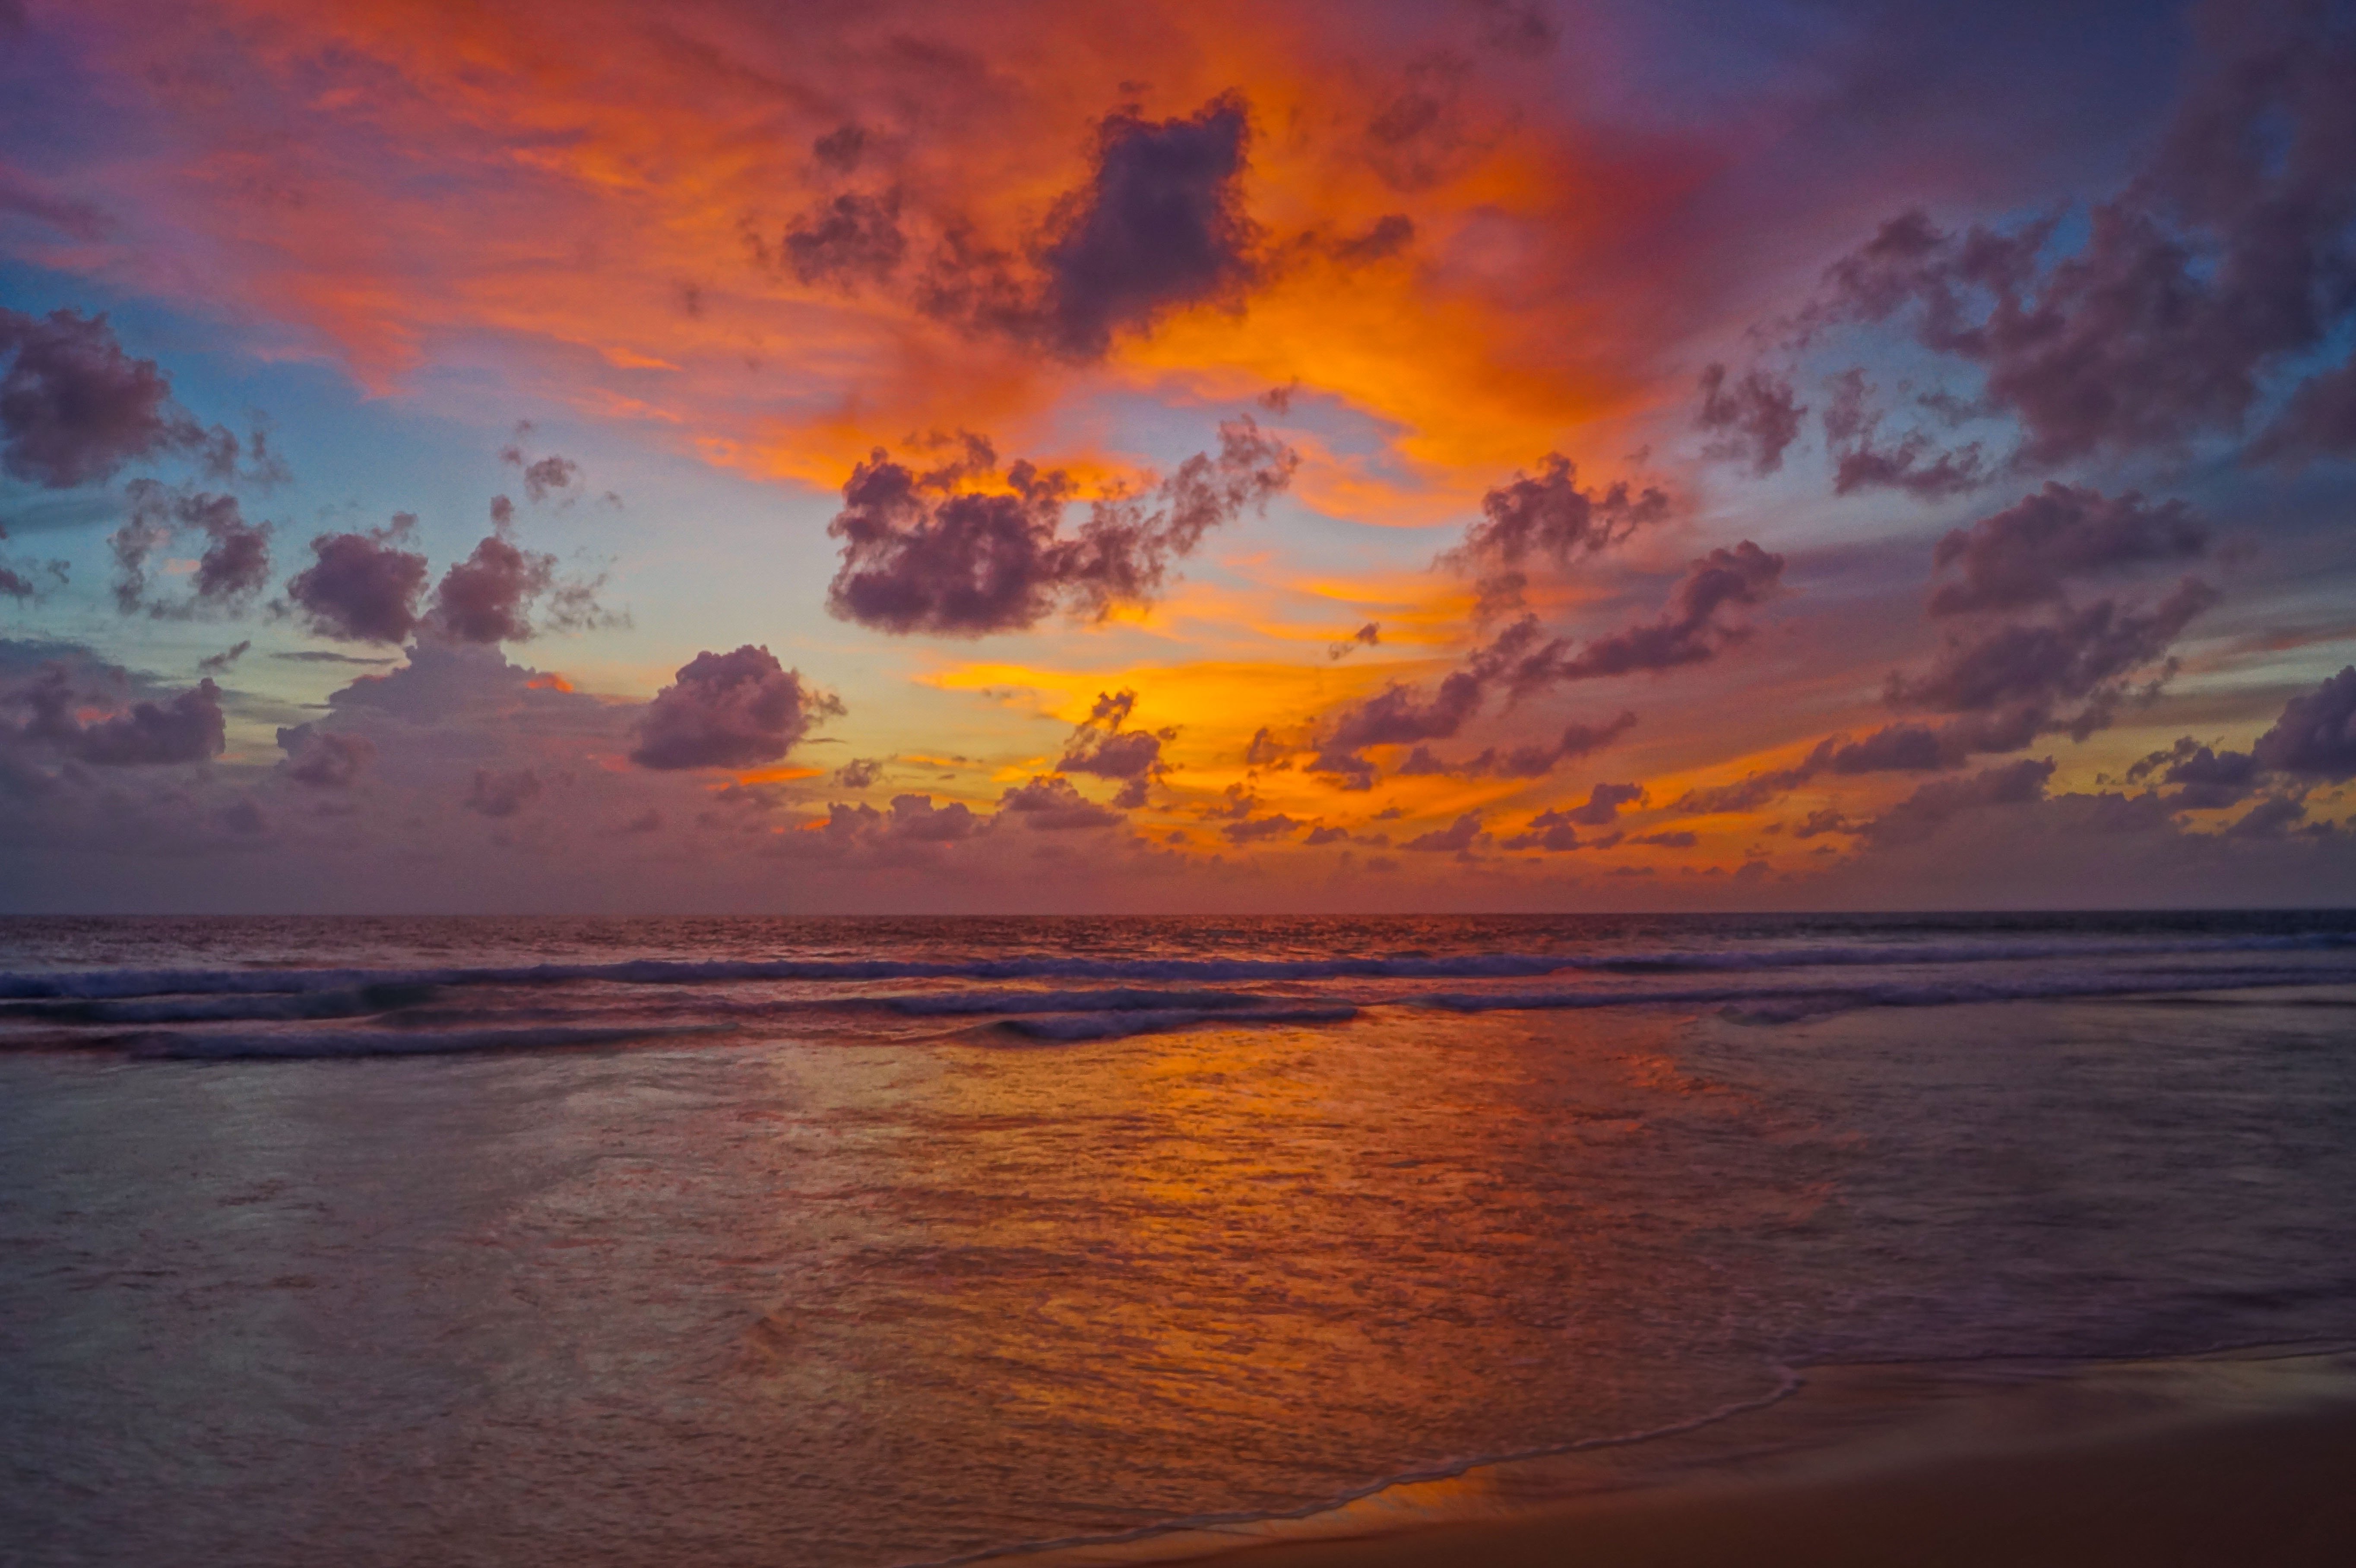
nature, cloud, water, sky, atmosphere, afterglow, natural landscape, fluid, orange, red sky at morning, coastal and oceanic landforms, tree, cumulus, amber, sunrise, dusk, sunset, horizon, beach, landscape, wind wave, shore, liquid, plant, lake, dawn, reflection, rock, tropics, wave, magenta, meteorological phenomenon, evening, wind, caribbean, sound, coast, sun, ocean, tide, bay, art, inlet